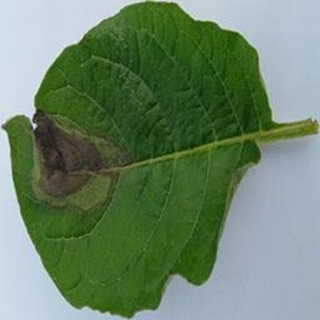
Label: potato_late_blight